Eric Bogle

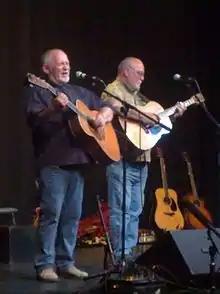
Bogle (left) with John Munro in Watford during their 2009 farewell tour

Bogle has undertaken an extensive concert tour of the UK (sometimes including appearances in continental Europe as well), every three years since 1985. These tours have usually included a supporting cast of Australian-based singers and musicians, most regularly John Munro and Brent Miller. Bogle said that his 2009 tour, with John Munro, would be his last overseas tour. This featured a "Saturday Night Special" on 27 June with Martyn Wyndham-Read, Johnny Collins and Les Sullivan in Watford, the closest venue to London.